Augusta Salling

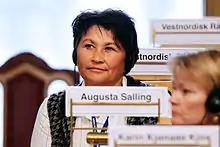

Augusta Salling (born 1954) is a former finance minister of Greenland. She began as a teacher. Her political roles before finance minister included being a member of a Parliament and mayor of Qeqertarsuaq from 1993 to 1997. In 2003 she refused to step down over a budgeting error she stated was not her fault. This led to the collapse of the governing coalition. She is a member of Feeling of Community.